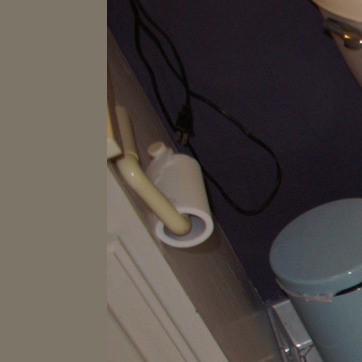
Material: paper